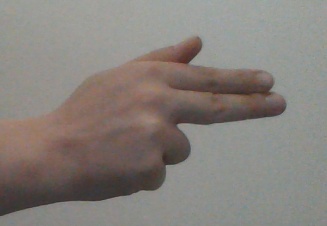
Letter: ghain